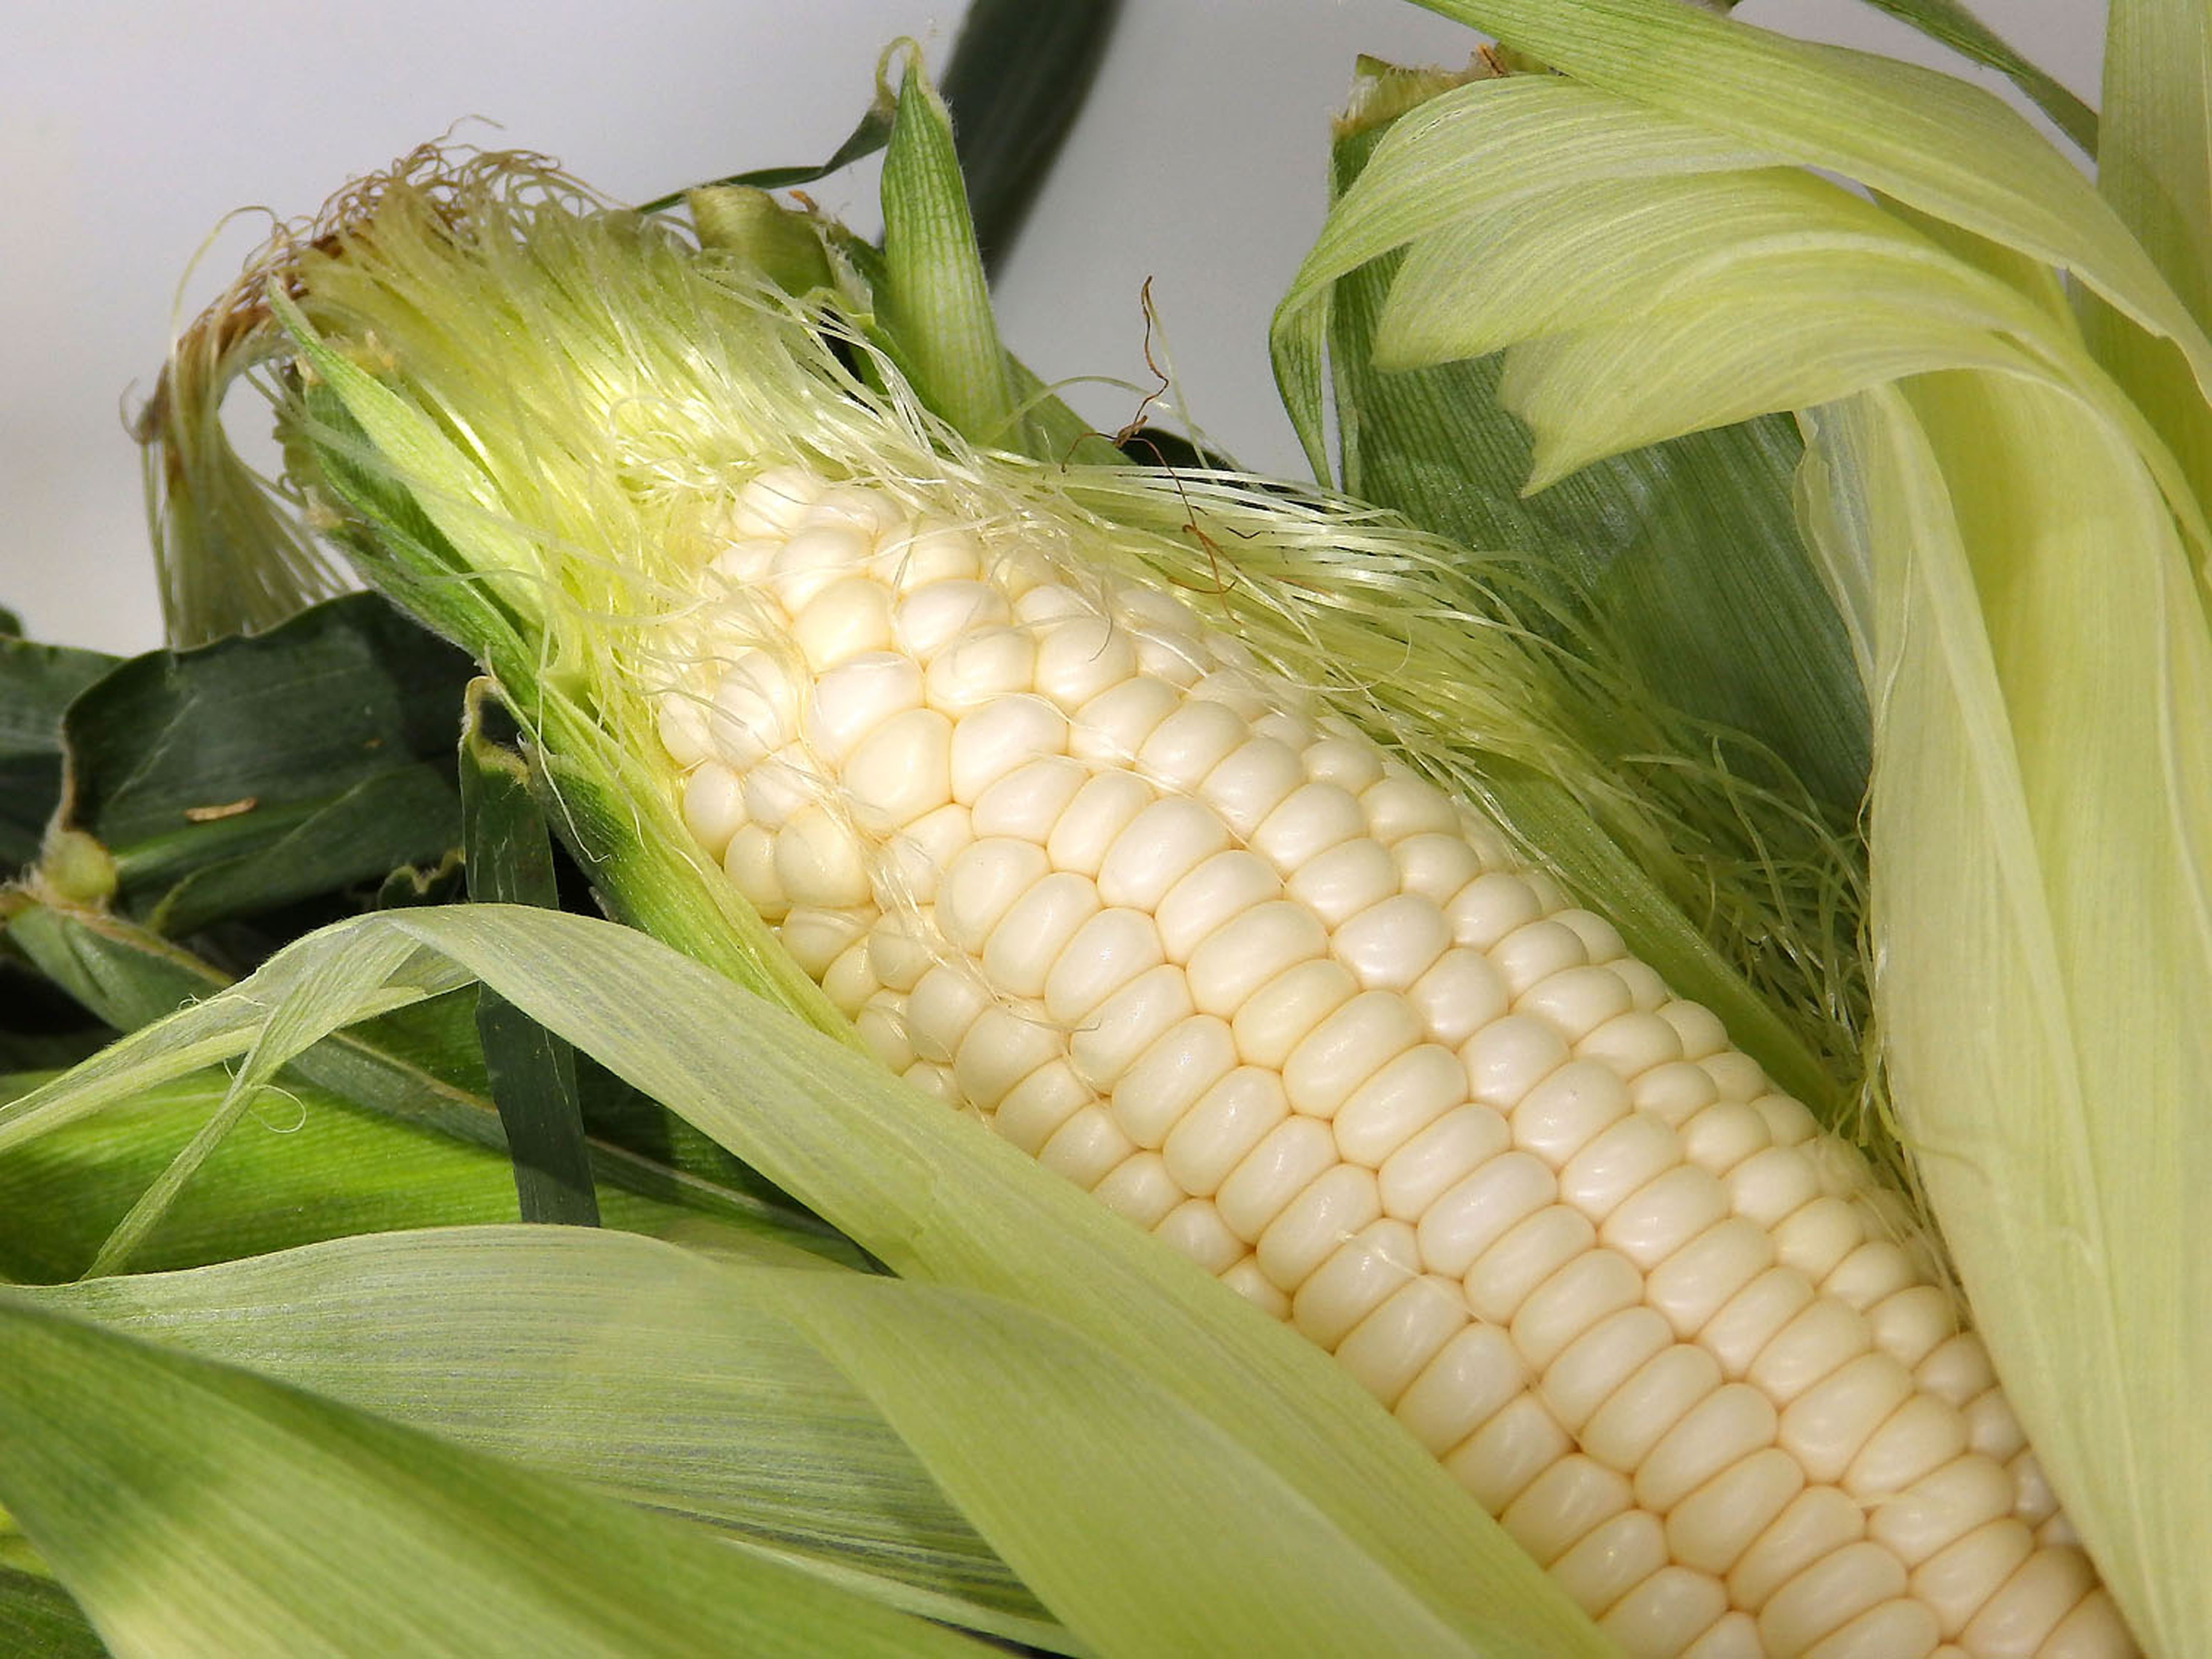
plant, dish, food, produce, corn, cone, cuisine, sweet corn, vegetarian food, maize, corn on the cob, commodity, grass family, food grain